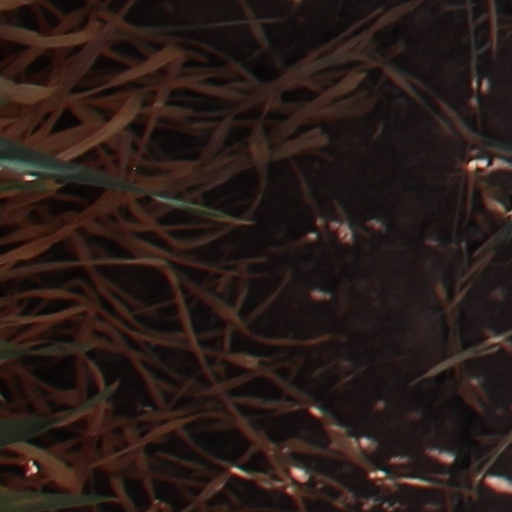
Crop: wheat